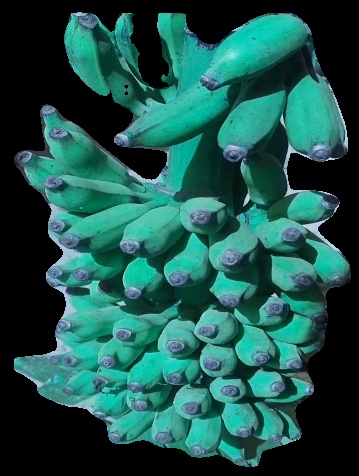
Variety: elakki-bale
Grade: grade3